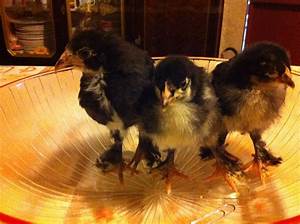
Label: chicken